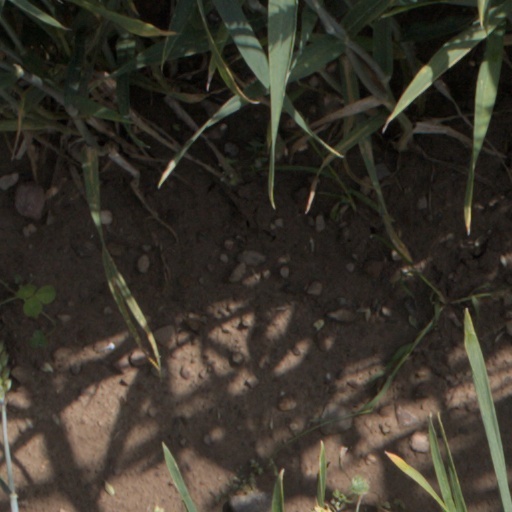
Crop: wheat